History of Poland (1945–1989)

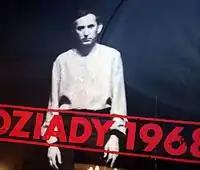
"Dziady", a theatrical event that spawned nationwide protests

Beginning on 28 June 1956, workers in the industrial city of Poznań, who had repeatedly but in vain petitioned the authorities to intervene and improve their deteriorating situation, went on strike and rioted in response to a cut in wages and changed working conditions. Demonstrations by factory workers turned into a huge citywide protest. 16 tanks, 2 armoured personnel carriers and 30 vehicles were brought to bear by a local military commander. Some of them were seized by the protesters, who also broke into the local government buildings. 57 people were killed and several hundred injured in two days of fighting. Several major military formations entered the scene, but the army's role was mainly that of support of the police and security forces action. At the Poznań radio station, Prime Minister Cyrankiewicz warned and threatened the rioters in his widely publicized speech: he "...who will dare raise his hand against the people's rule may be sure that... the authorities will chop off his hand". Of the 746 people officially detained during and in the aftermath of the disturbances, almost 80% were workers. The authorities launched an investigation, attempting to uncover a claimed premeditated instigation and involvement by Western or anticommunist underground centers. Such efforts were unsuccessful and the events were found to have been spontaneous and locally supported. The Poznań revolt's lasting impact was that it caused a deeper and more liberal realignment within the Polish communist party and in its relationship to Moscow.